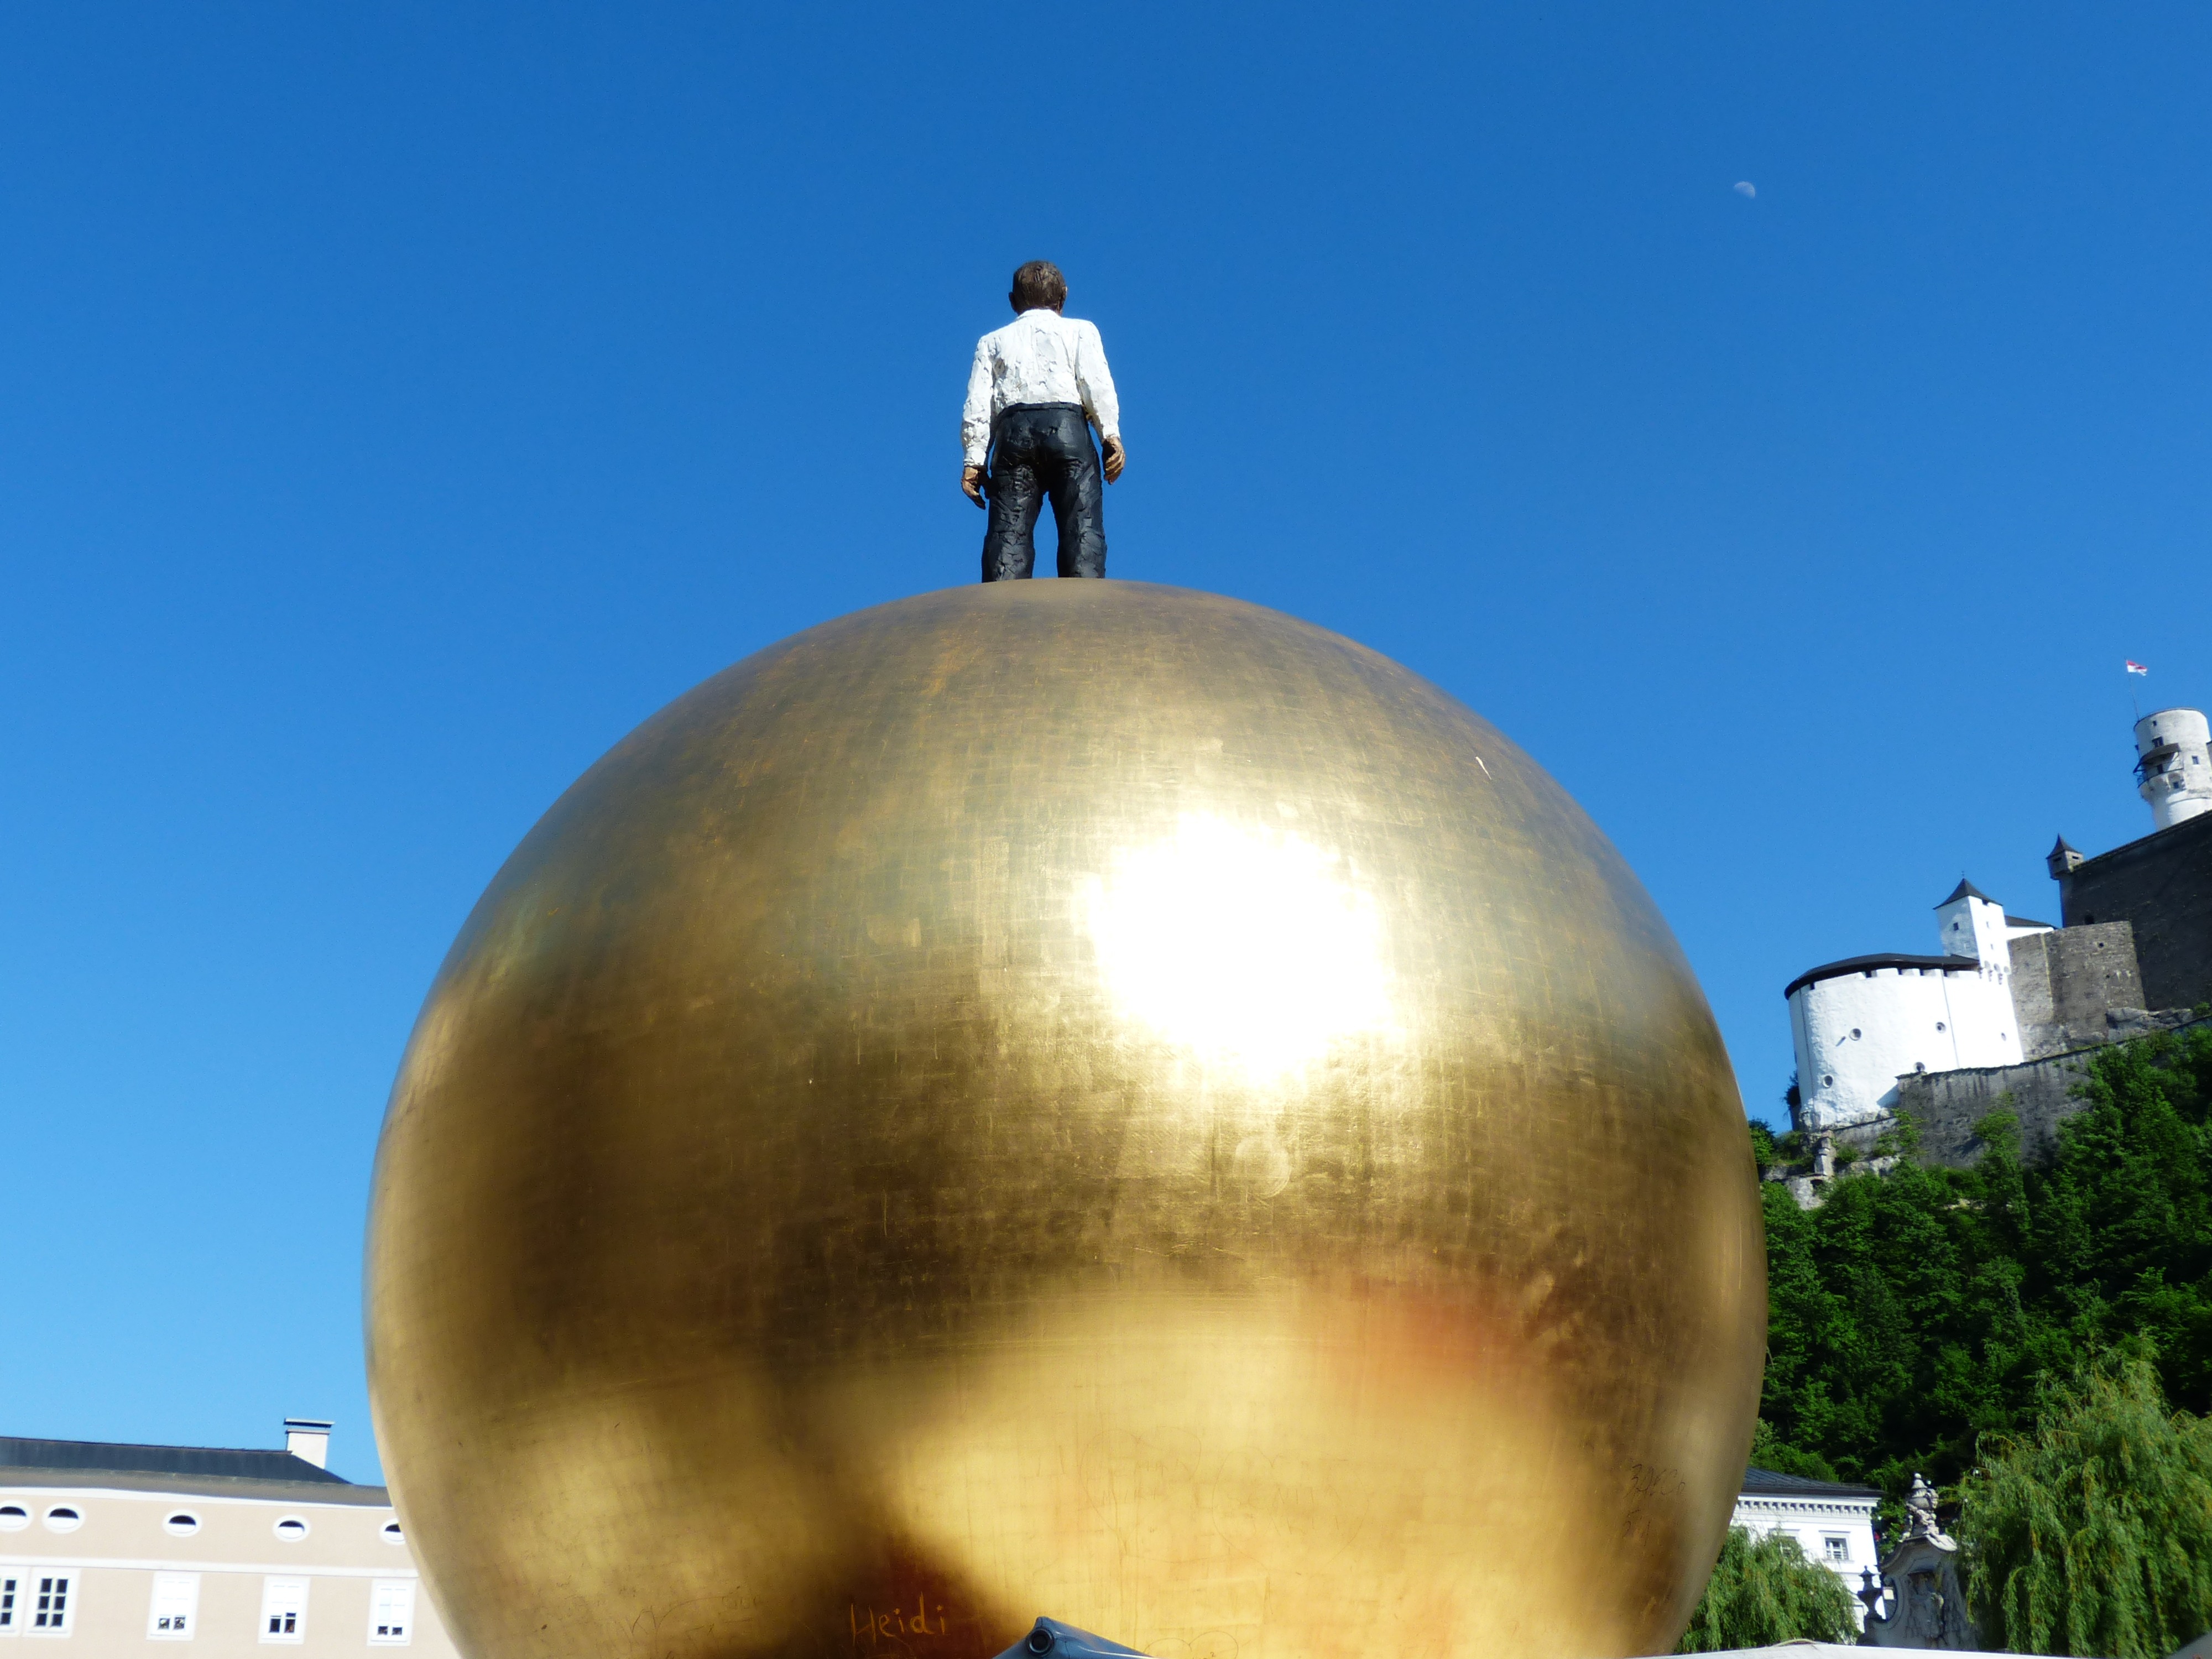
man, sky, reflection, artwork, observatory, austria, theatre, figure, sphere, dome, salzburg, male figure, atmosphere of earth, golden ball, kapitelplatz, balkenhol mozartkugel, sphaera